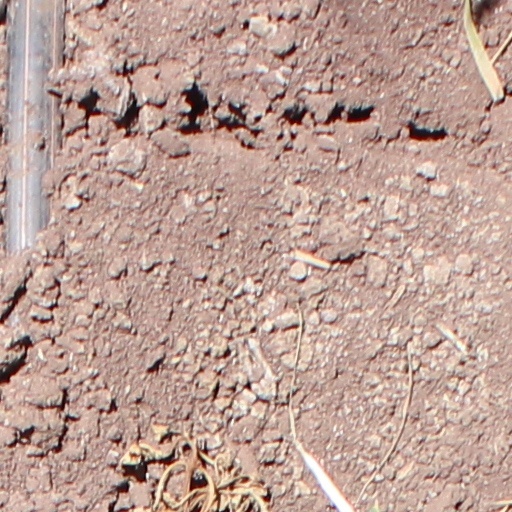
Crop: wheat